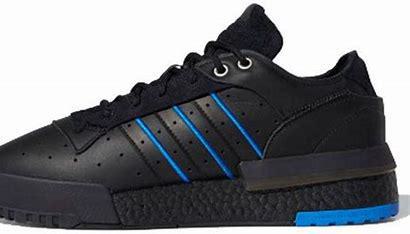
Brand: adidas
Model: Rivalry Rm Skate